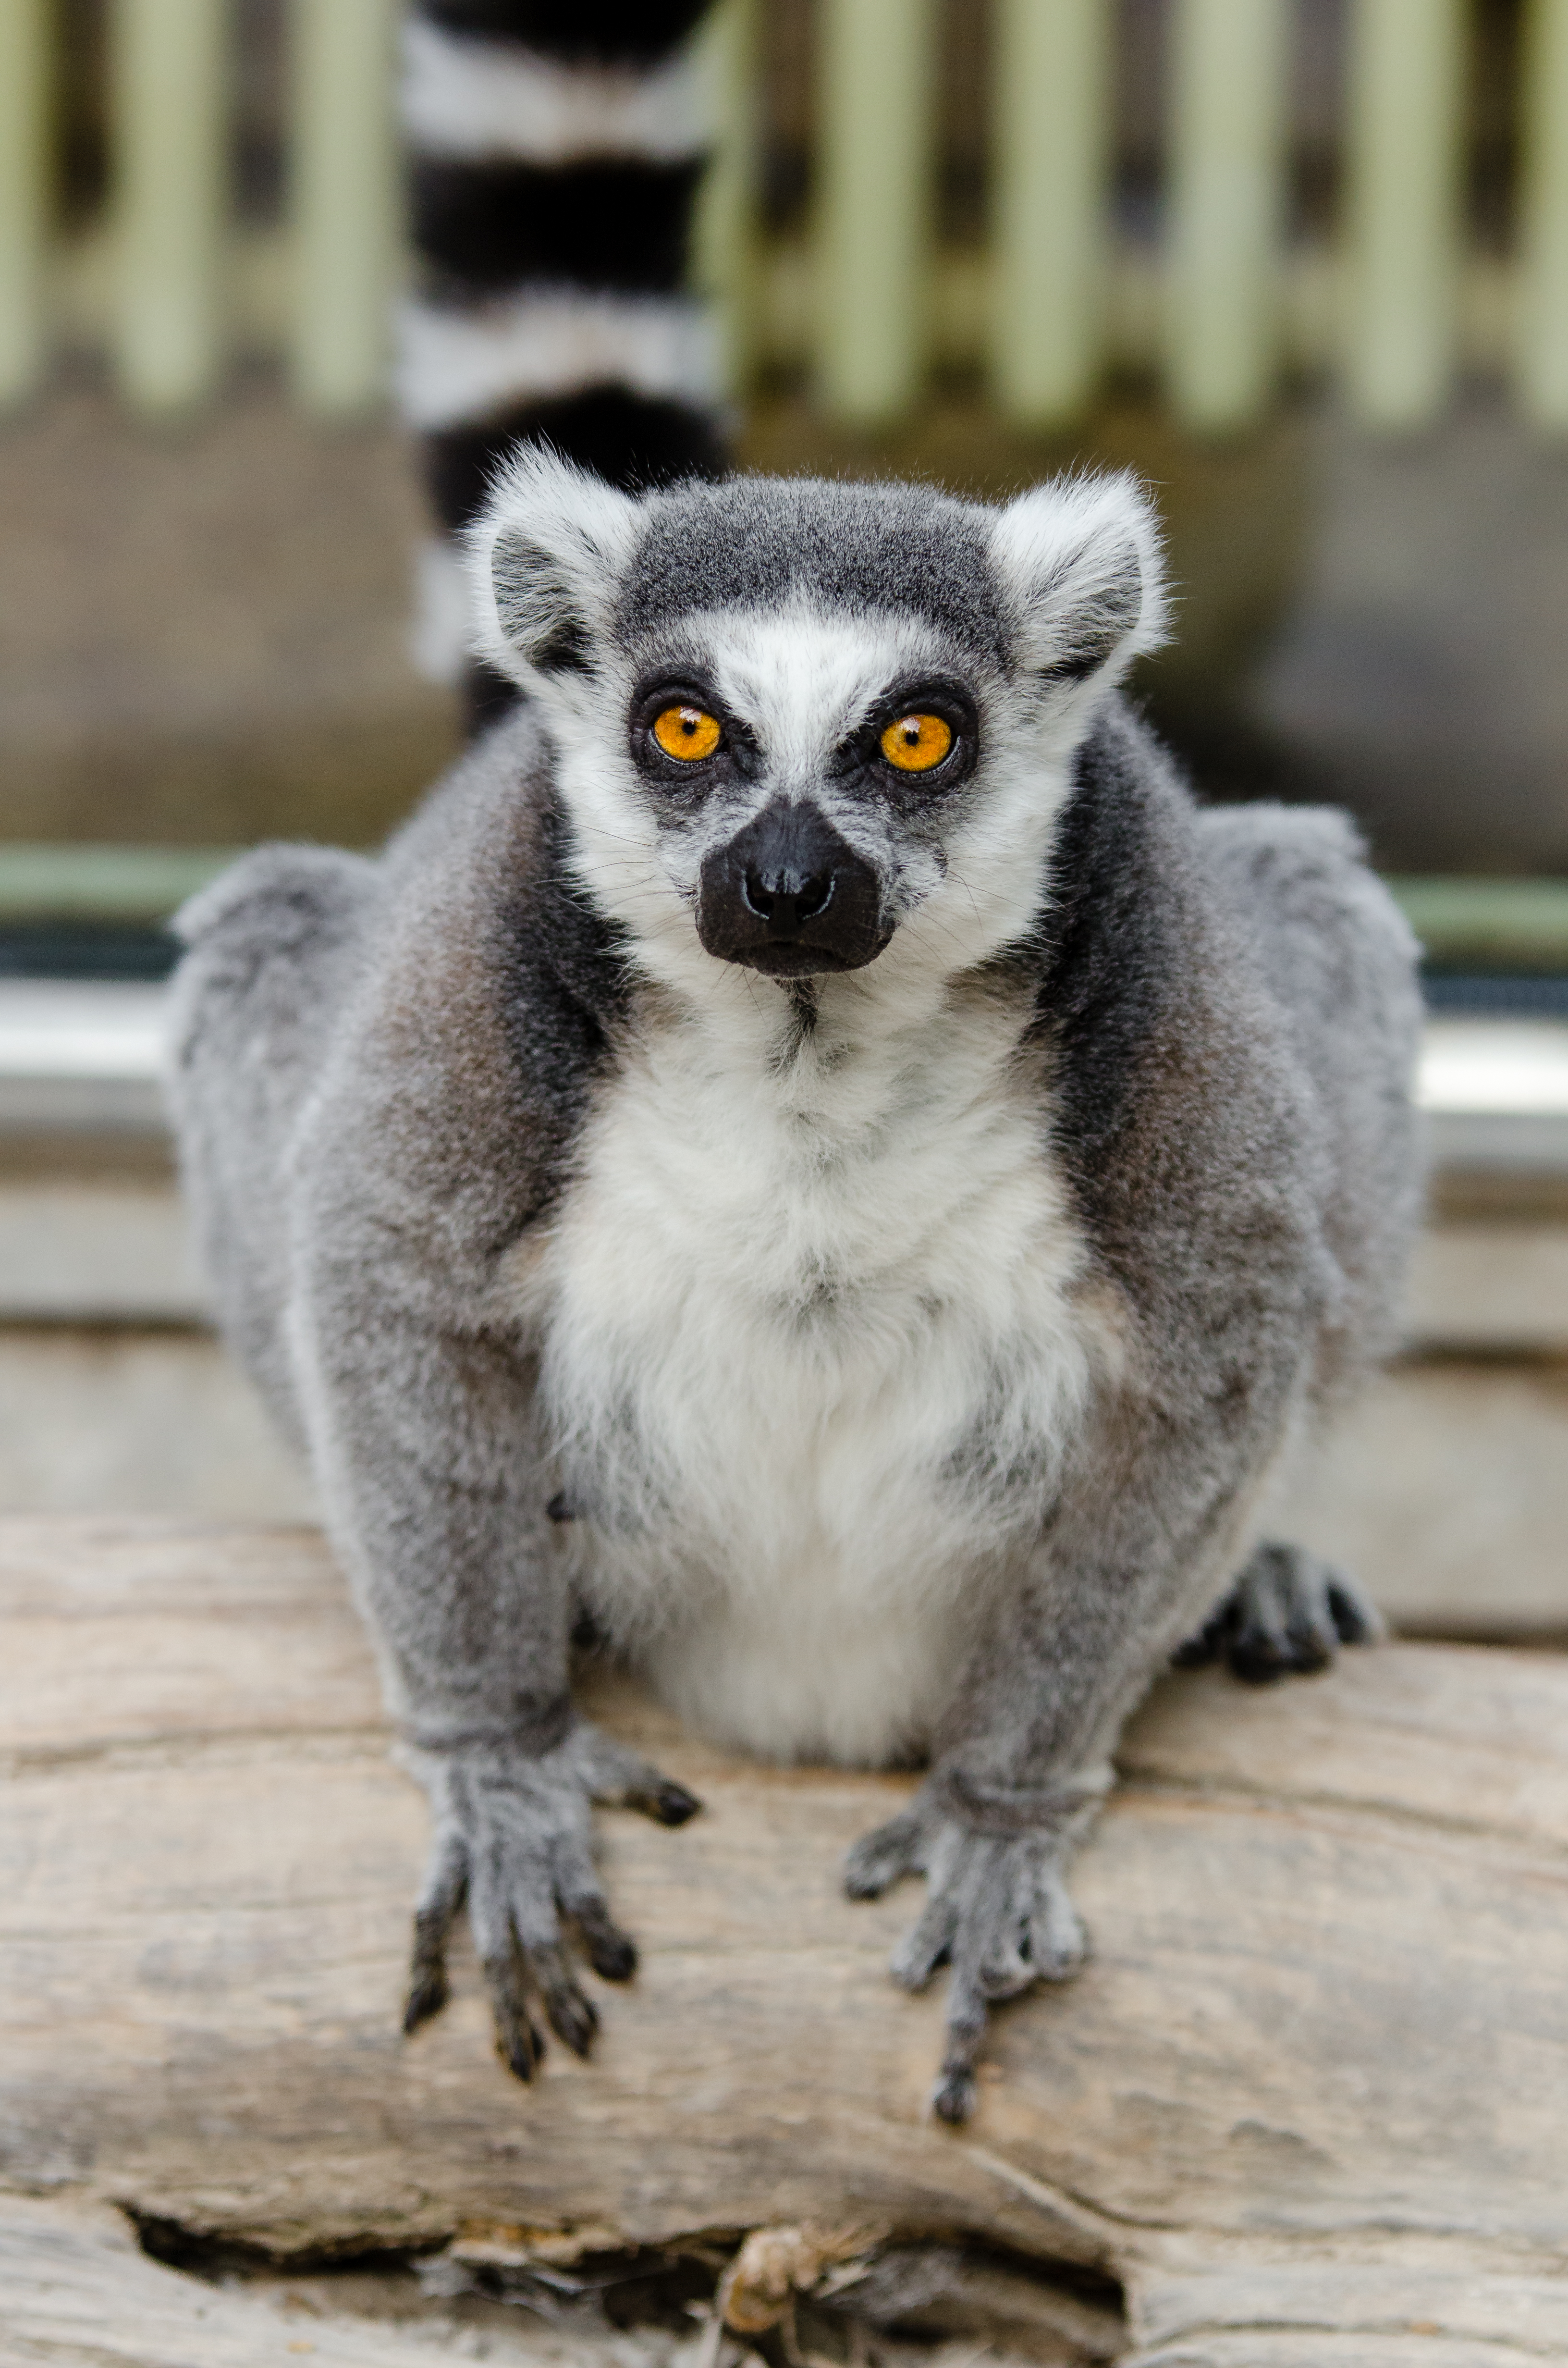
animal, wildlife, zoo, mammal, fauna, primate, madagascar, vertebrate, lemur